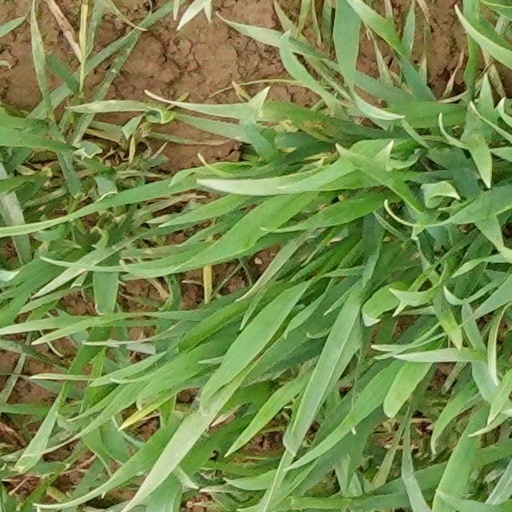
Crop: wheat